Punjabi House

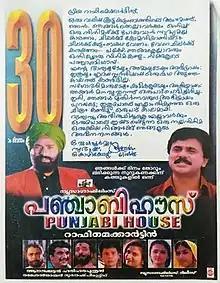
Poster

Punjabi House is a 1998 Indian Malayalam-language comedy drama film written and directed by Rafi Mecartin. It stars Dileep and Harisree Ashokan as Unni and Ramanan with Mohini, Jomol, Lal, Cochin Haneefa, Thilakan, Janardhanan and N. F. Varghese in other pivotal roles. It revolves around Unni, a debt-ridden entrepreneur who attempts suicide by jumping into the sea so that his family can use the insurance money to repay his debts. However, he survives and is rescued by two debt ridden fisherman, who keep him as a servant in the house of a Punjabi family of moneylenders, so that they can repay the sum at a later time.